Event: Nepal Earthquake
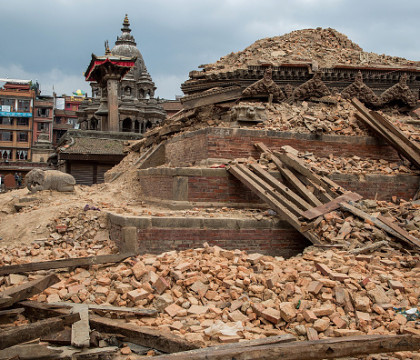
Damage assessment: damage